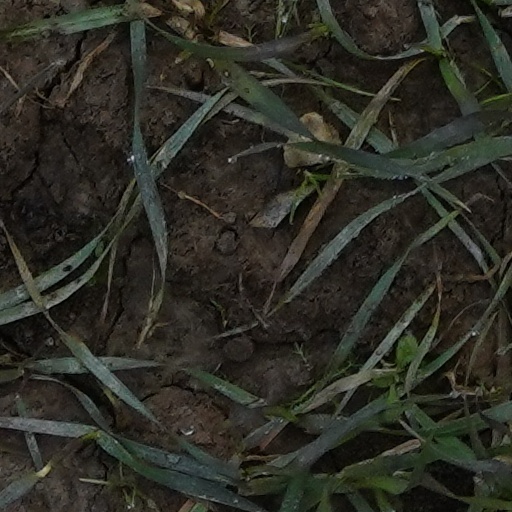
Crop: wheat